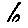
Label: 6